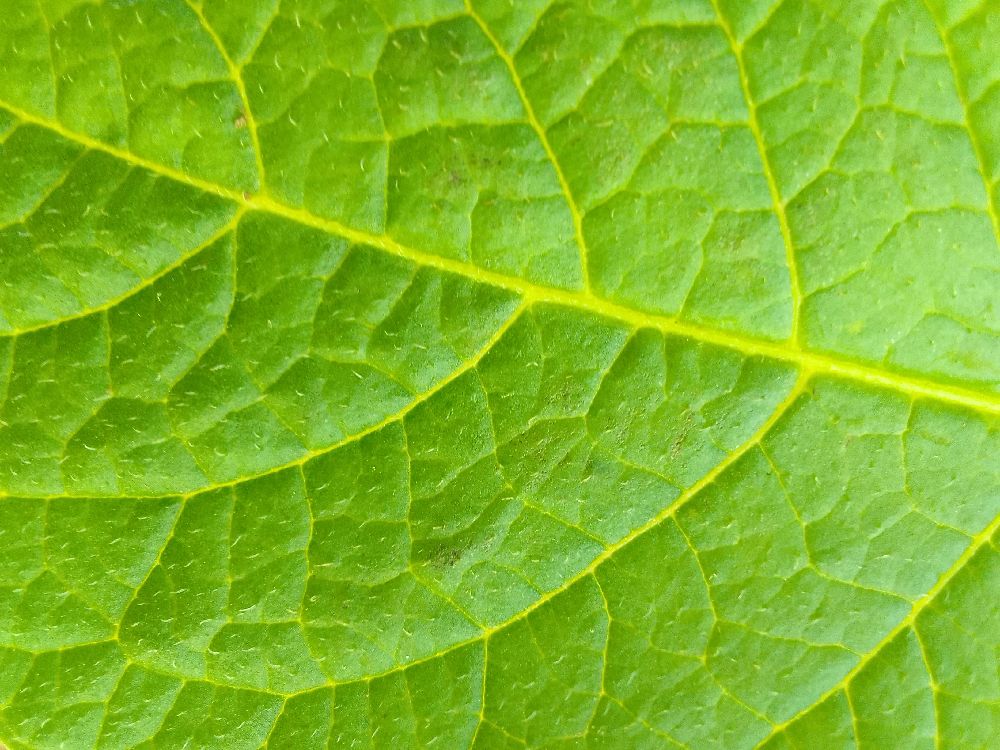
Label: Healthy